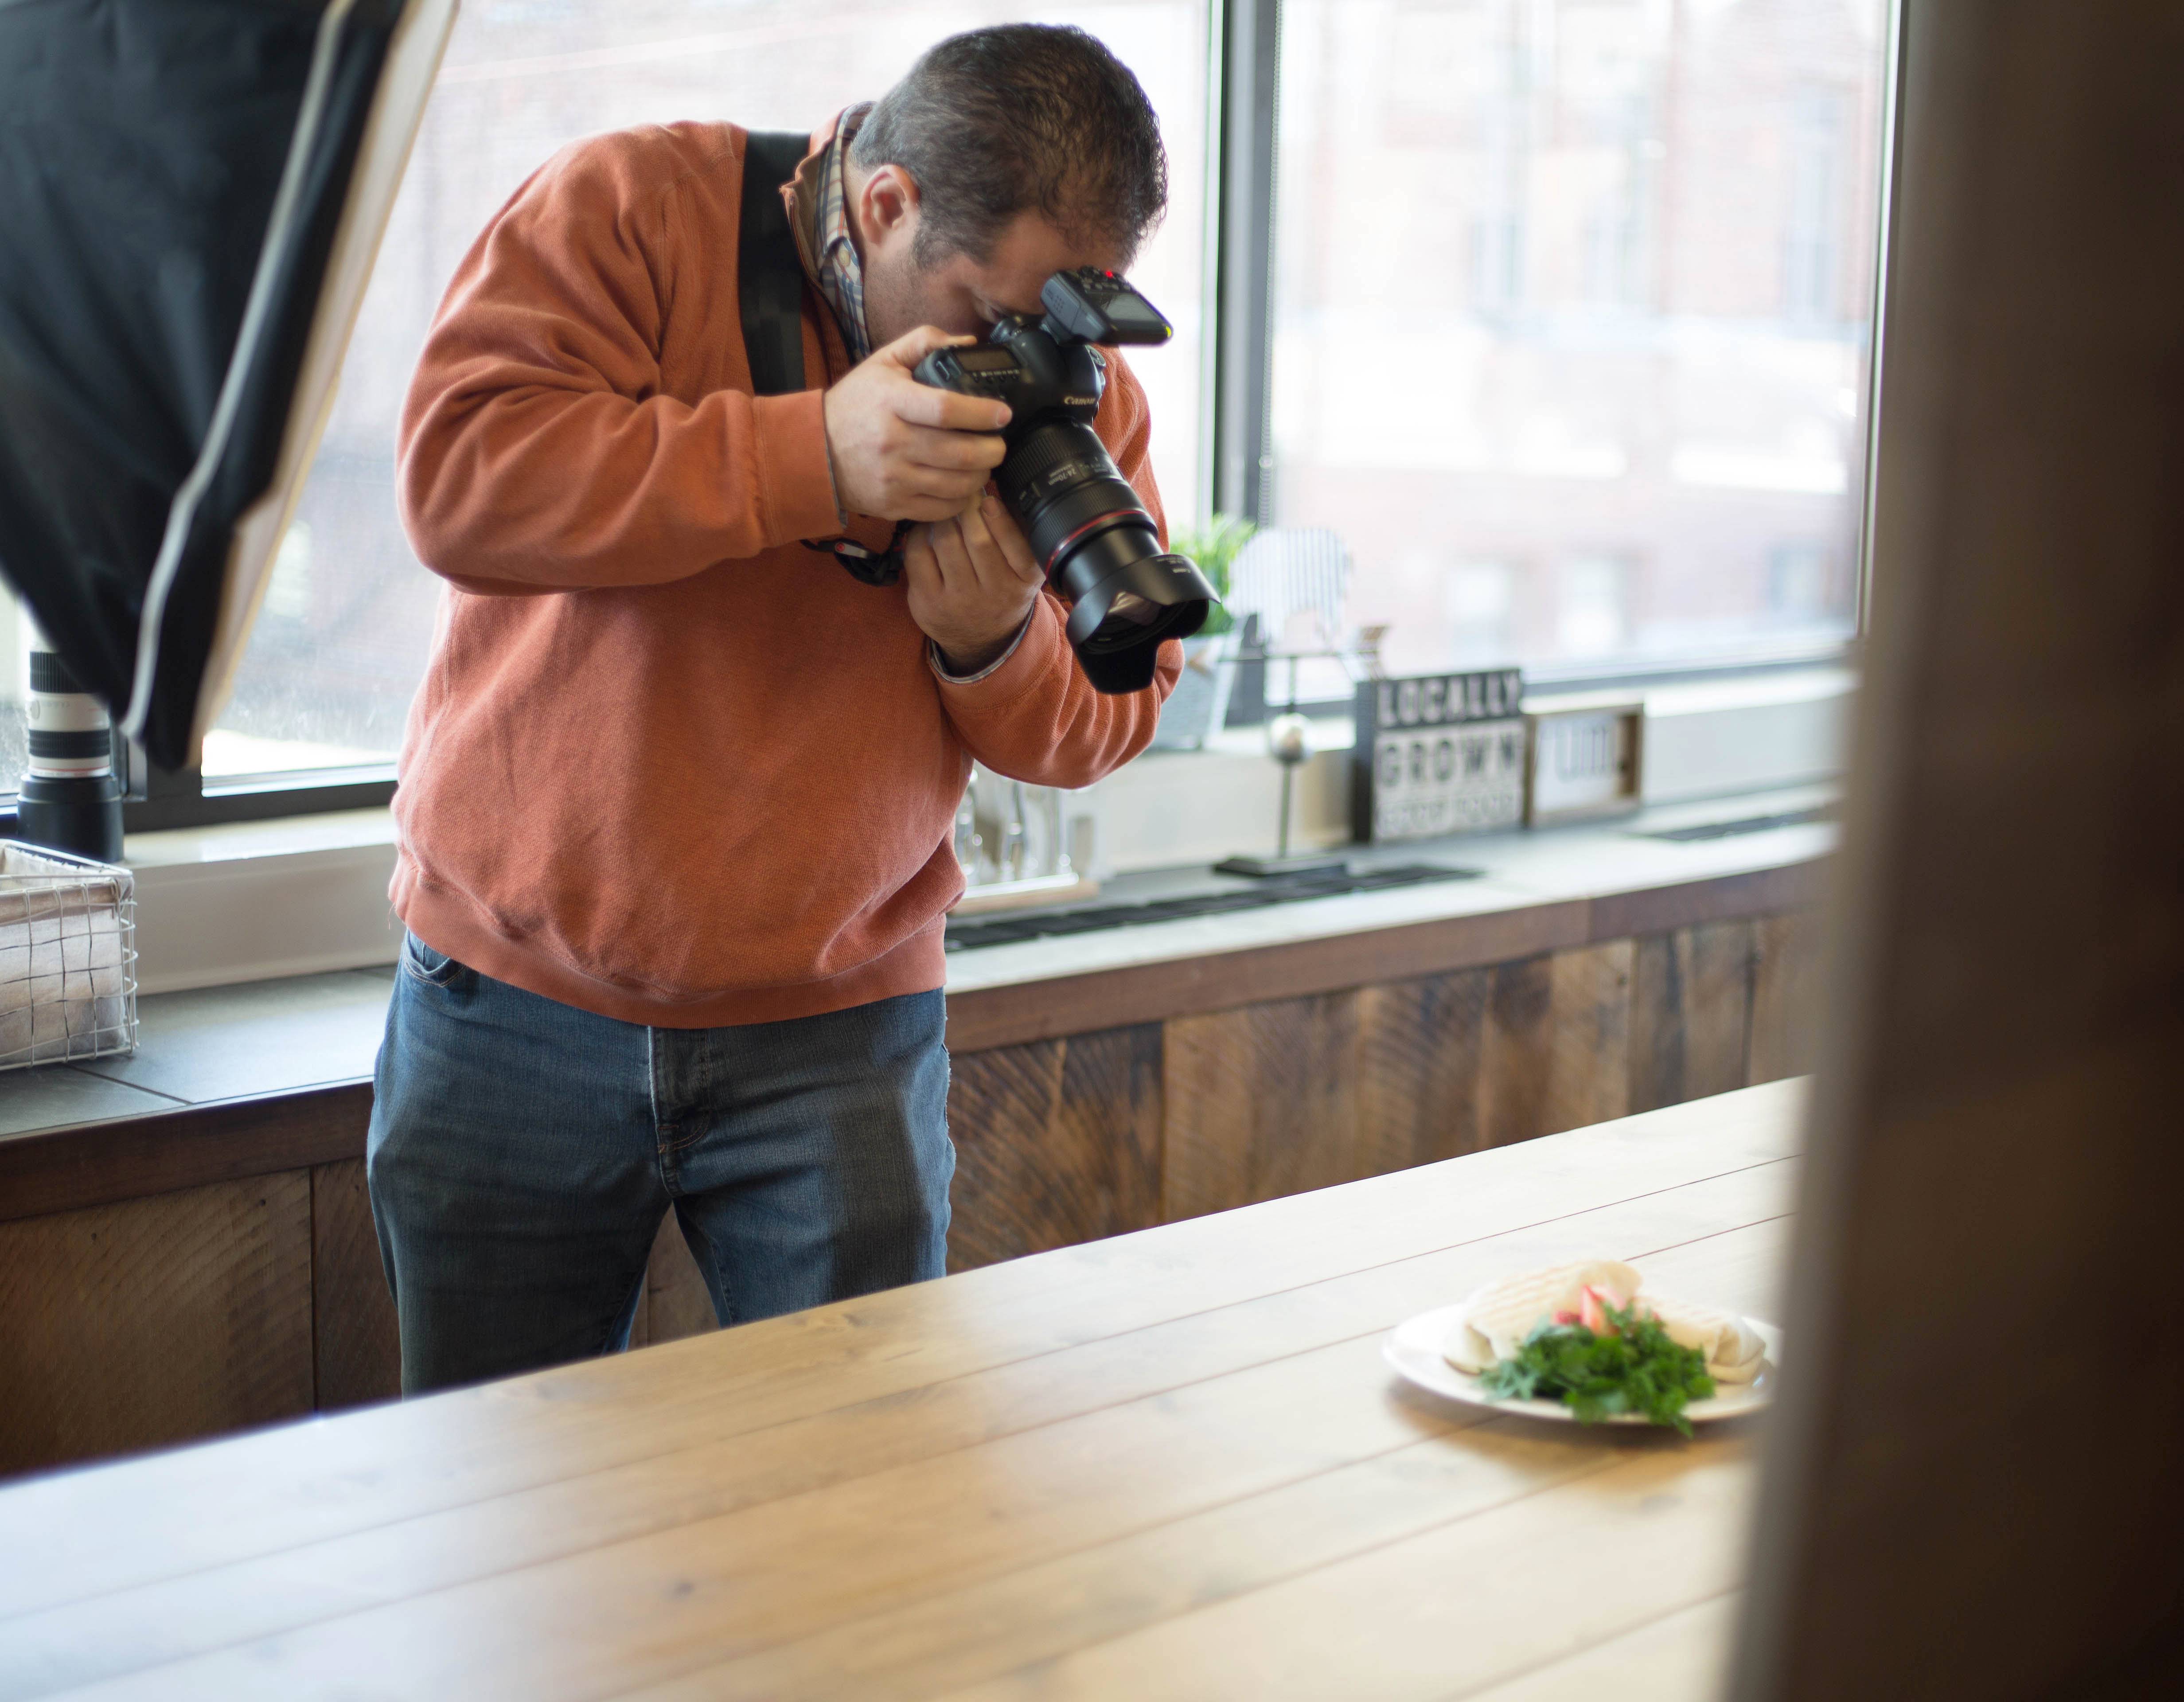
room, window, photography, wood, plant, house